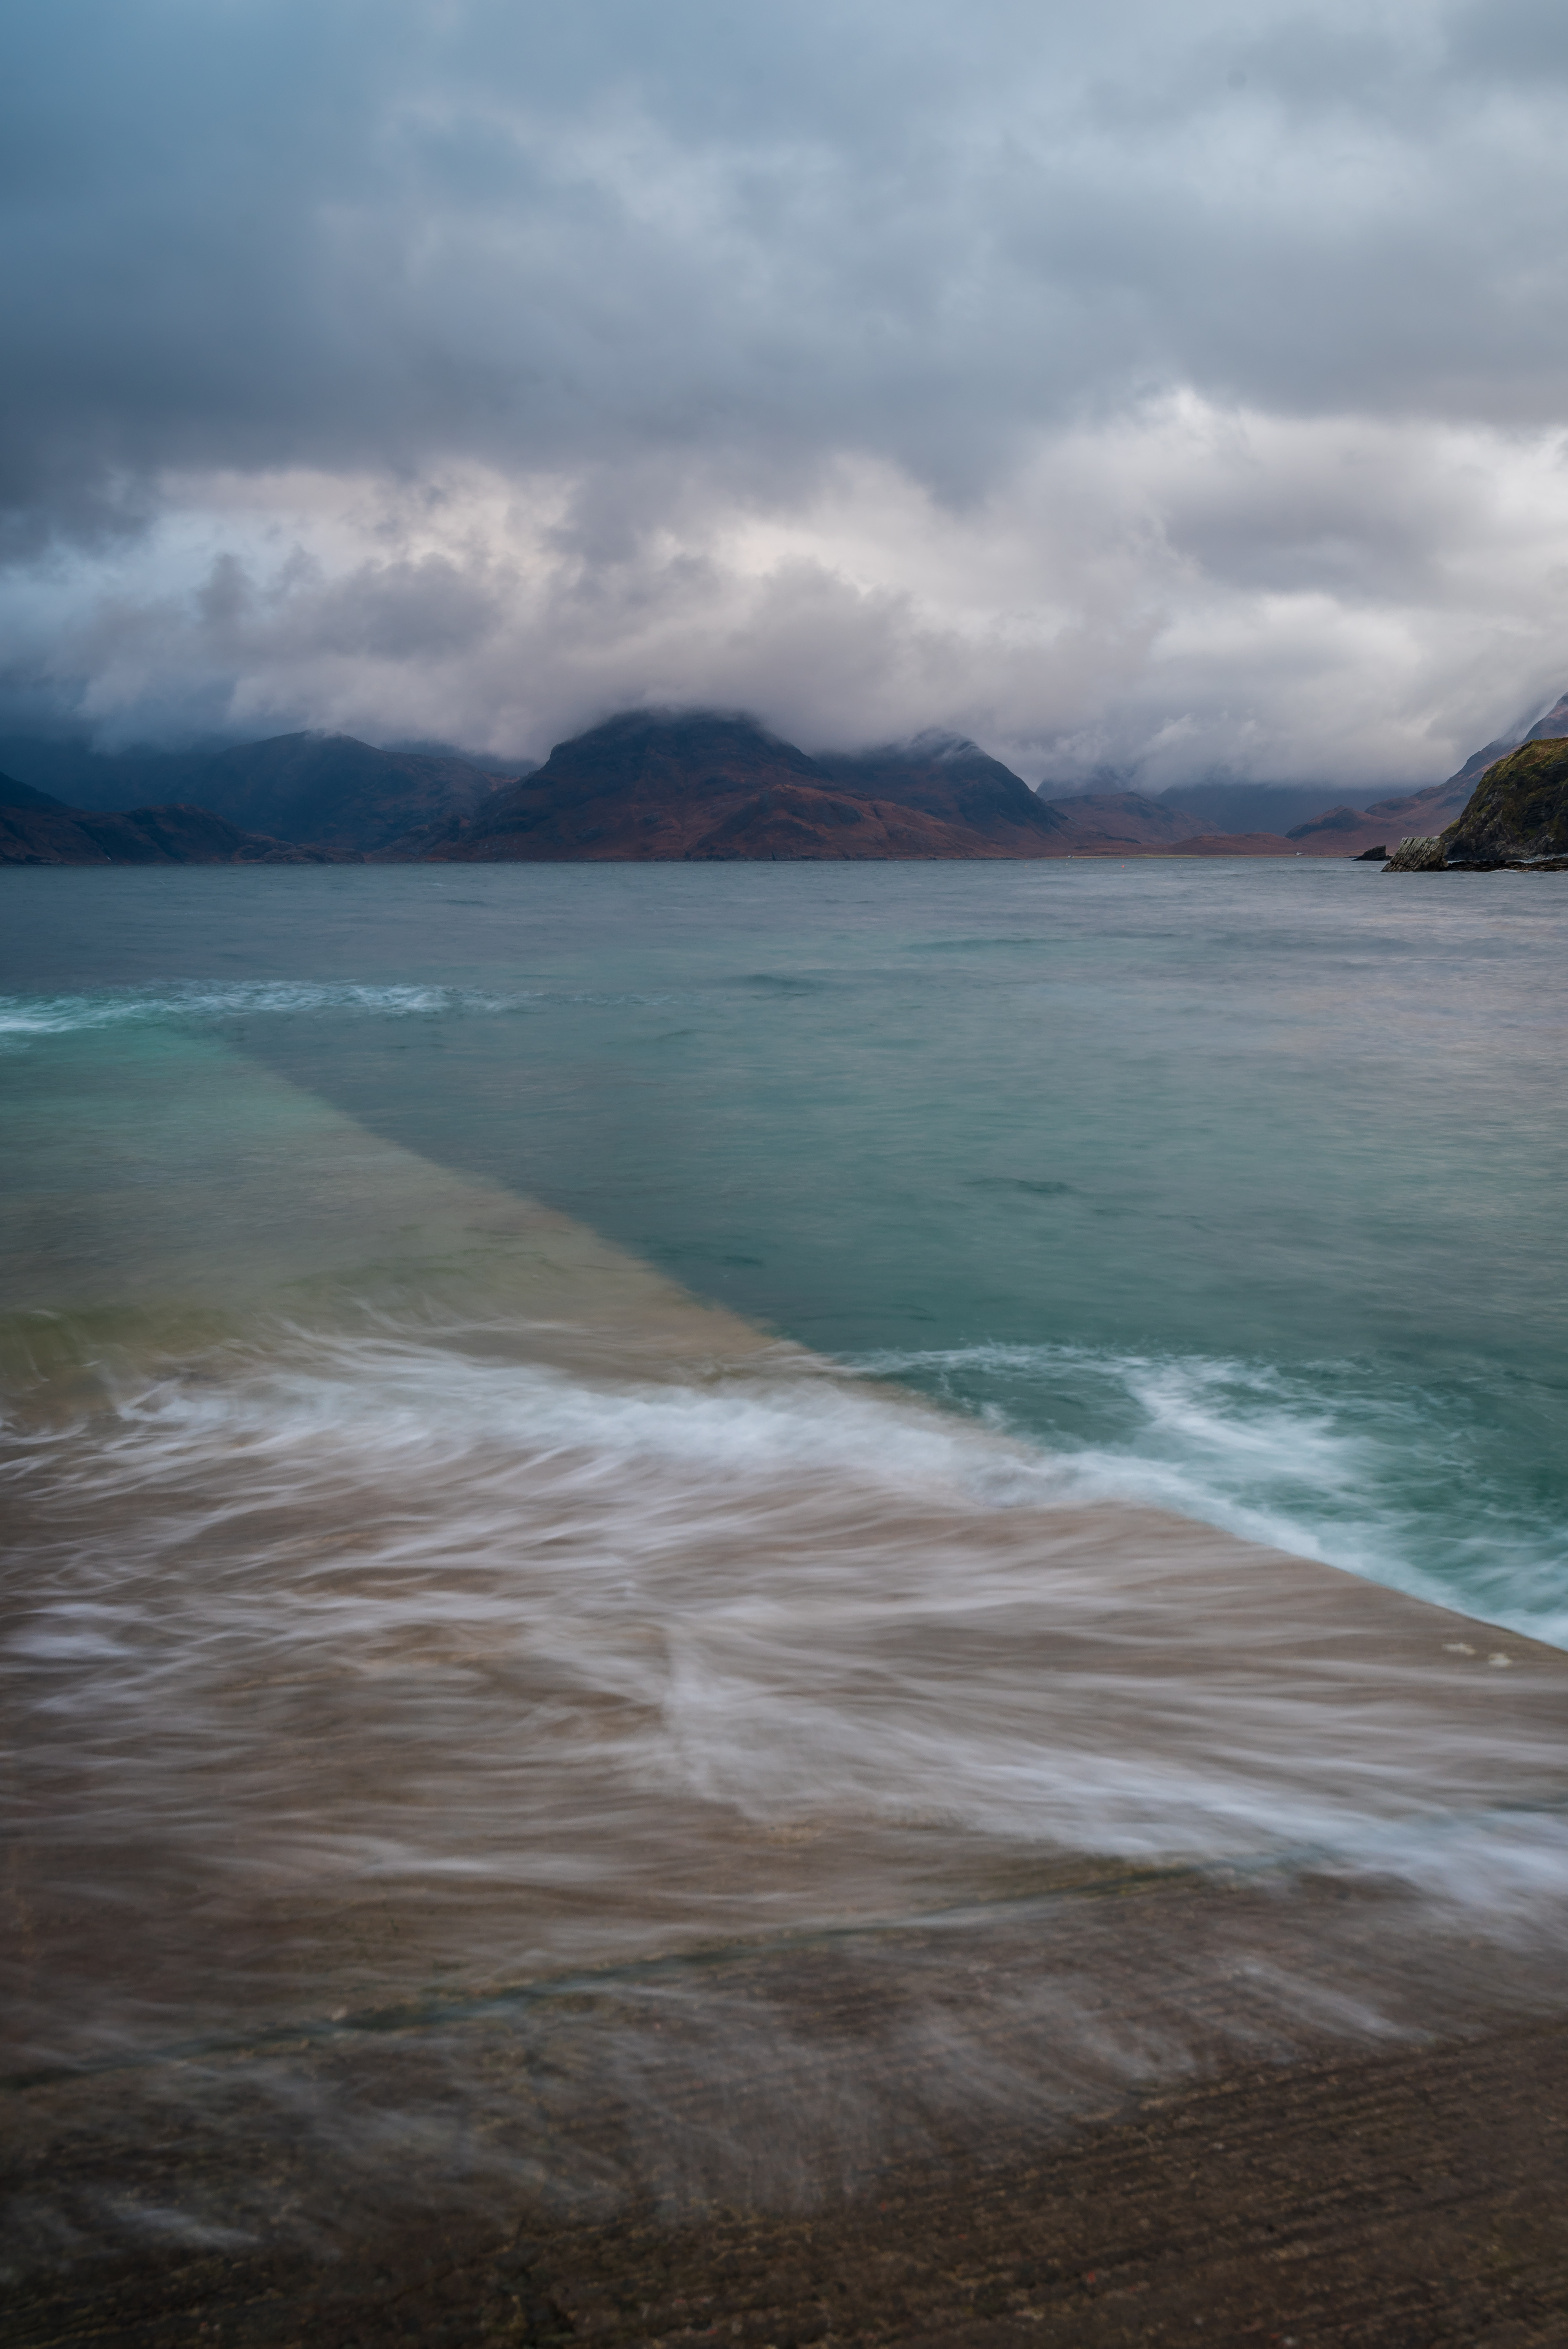
beach, sea, coast, water, sand, rock, ocean, horizon, cloud, sunlight, morning, shore, wave, cliff, bay, blue, nikon, terrain, body of water, clouds, mountains, scotland, d750, loch, skye, elgol, atmospheric phenomenon, wind wave